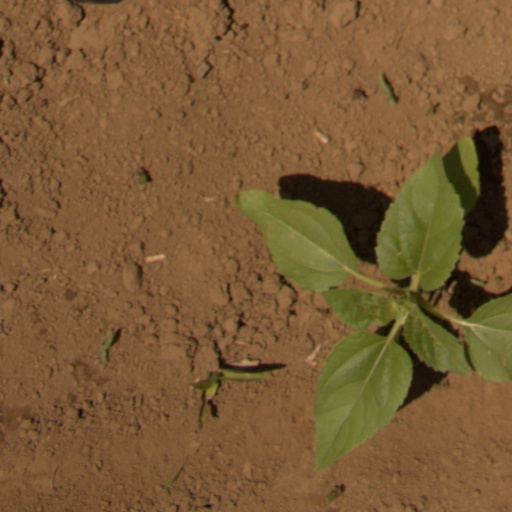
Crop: Jerusalem artichoke